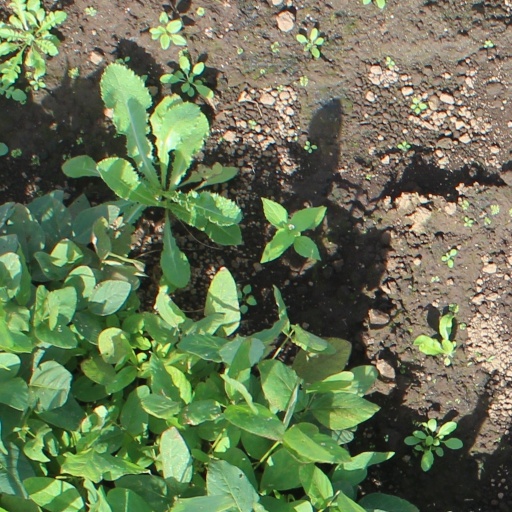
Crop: soybean